Phantom Dog Beneath the Moon

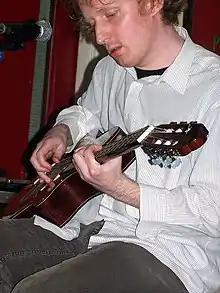
Phantom Dog Beneath The Moon performing at Forest of Sound, Leeds in 2008

Phantom Dog Beneath the Moon are an Irish avant-folk/shoegaze band based in Galway, Ireland. They are singer/songwriter Aaron Hurley and multi-instrumentalist/composer Scott McLaughlin. Contributions have been made to recordings by percussionist Barry Hurley, Loner Deluxe, visual artist/vocalist Andrea Fitzpatrick, accordion player/keyboardist Anne Marie Deacy (Mirakil Whip/Fuaim Bach), trumpet player Ben Isaacs and clarinetist James Wood.